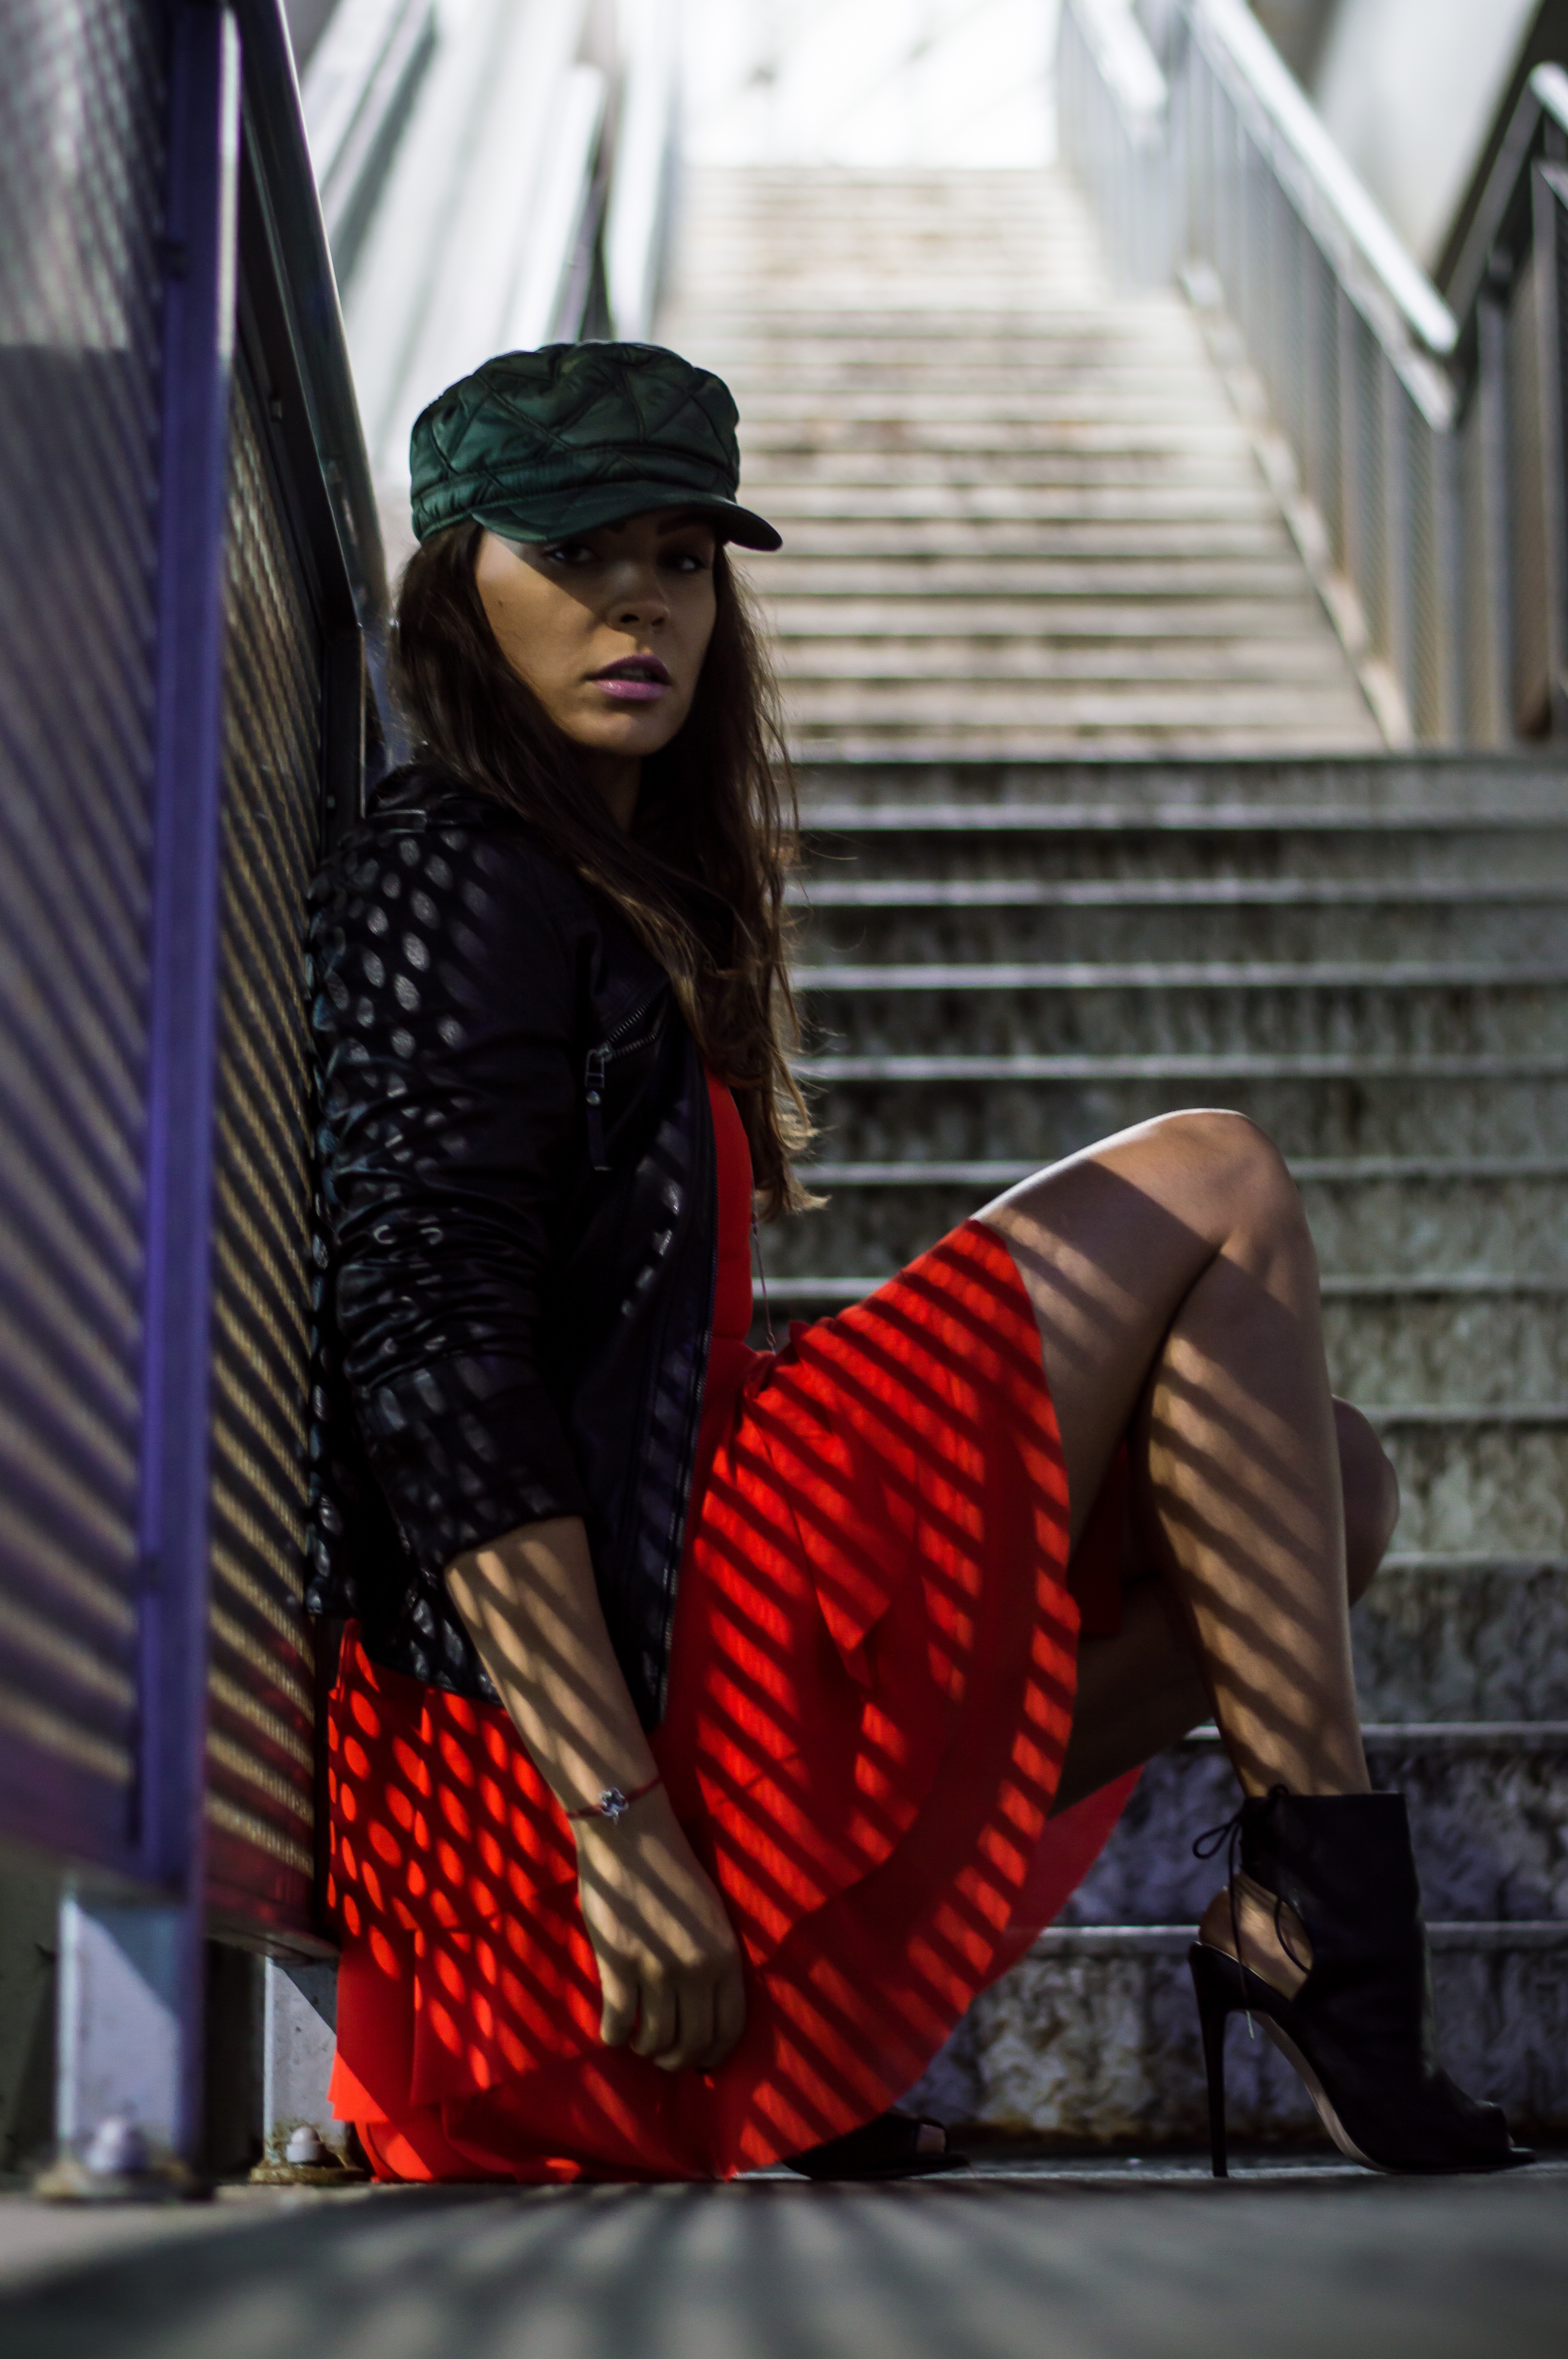
girl, rain, portrait, model, red, shadow, fashion, clothing, lady, shadows, dress, stairs, symmetry, beauty, escalators, sensuality, photo shoot, seduction